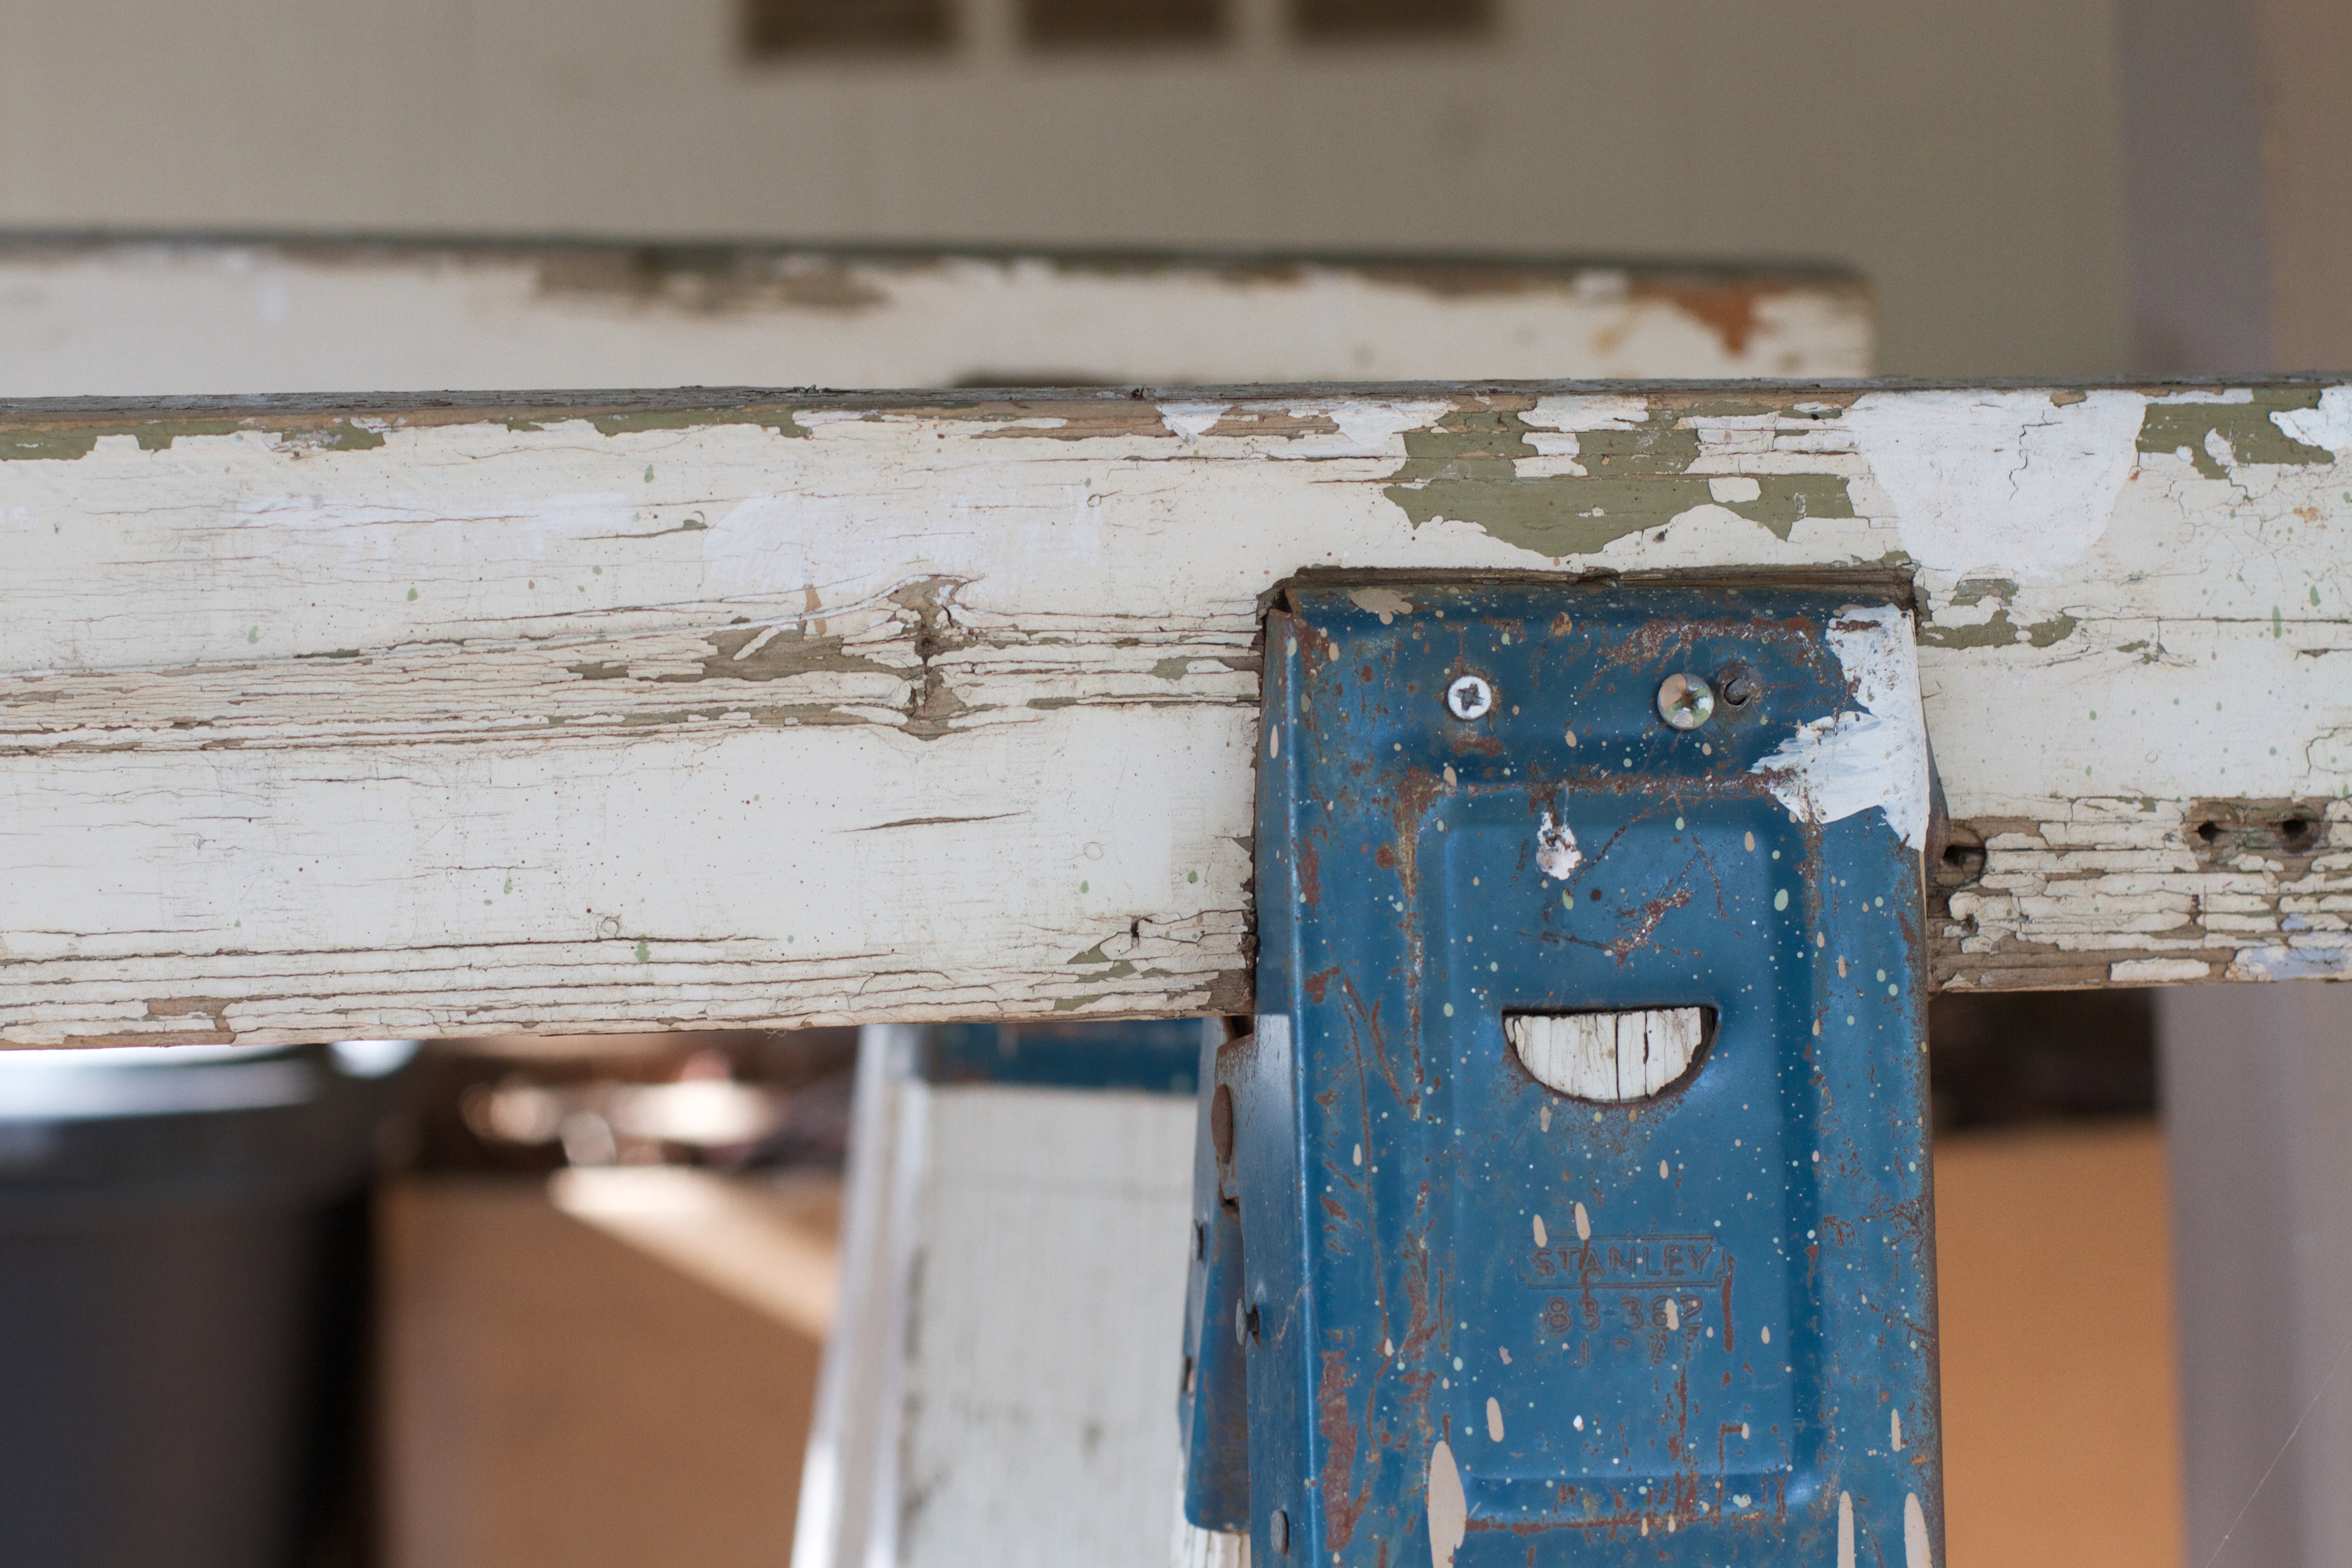
wood, white, window, number, wall, color, paint, blue, furniture, material, art, design, shape